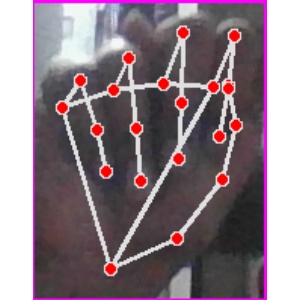
अक्षर: न